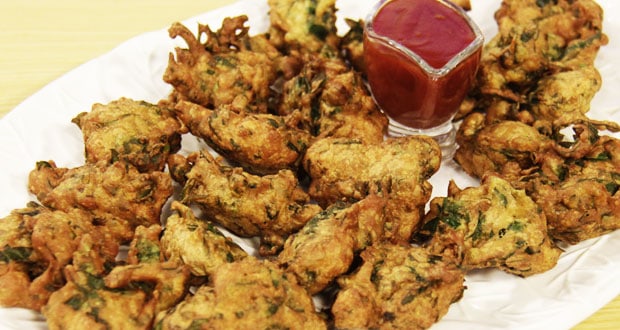
Dish: pakode